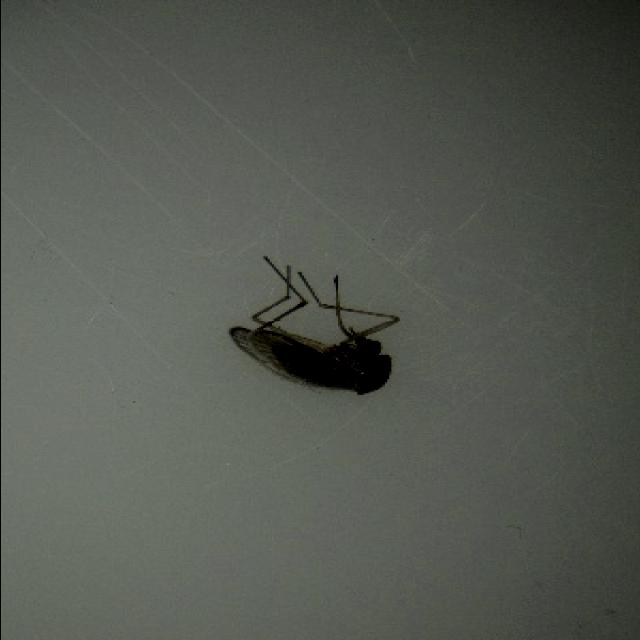
Species: culex_tritaeniorhynchus